Diego de Astorga y Céspedes

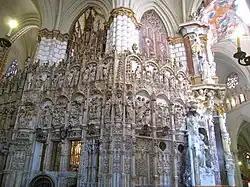
"Transparente" of the Cathedral of Toledo, side view.

He ordered the crafting of "El Transparente" of the Cathedral of Toledo to Narciso Tomé, an example of the intricate Spanish Baroque set behind the main altar of the main chapel (the chapel of the "Santísimo Sacramento"). The Bishop wished to mark the presence of the Holy Sacrament with a glorious monument, which cost 200,000 ducats and was the cause of great enthusiasm, even with a poem wherein the monument was acclaimed 'the Eighth Wonder of the World'.